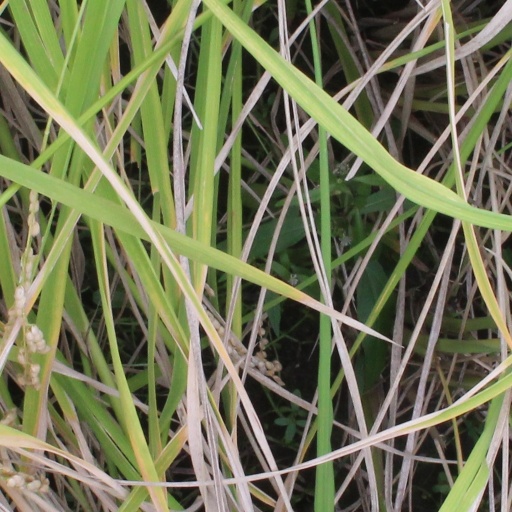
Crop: rice